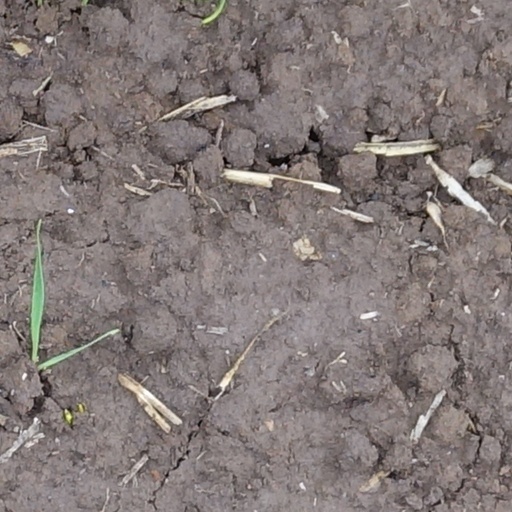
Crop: wheat